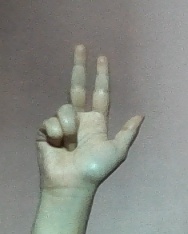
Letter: al